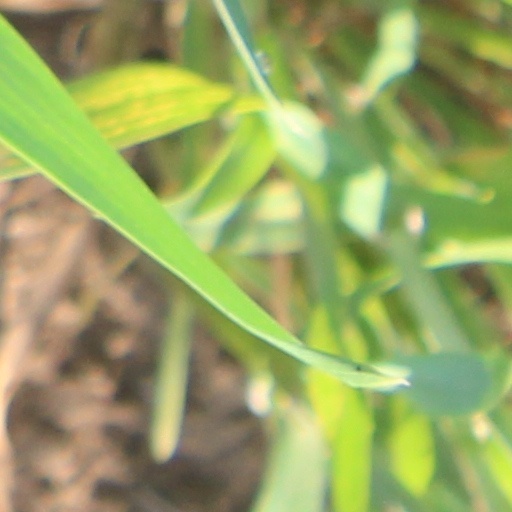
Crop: wheat